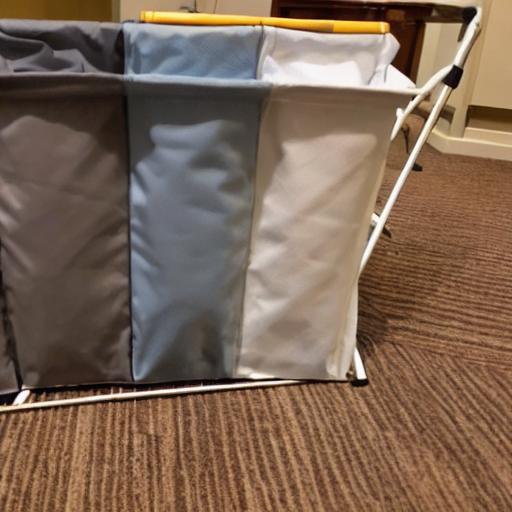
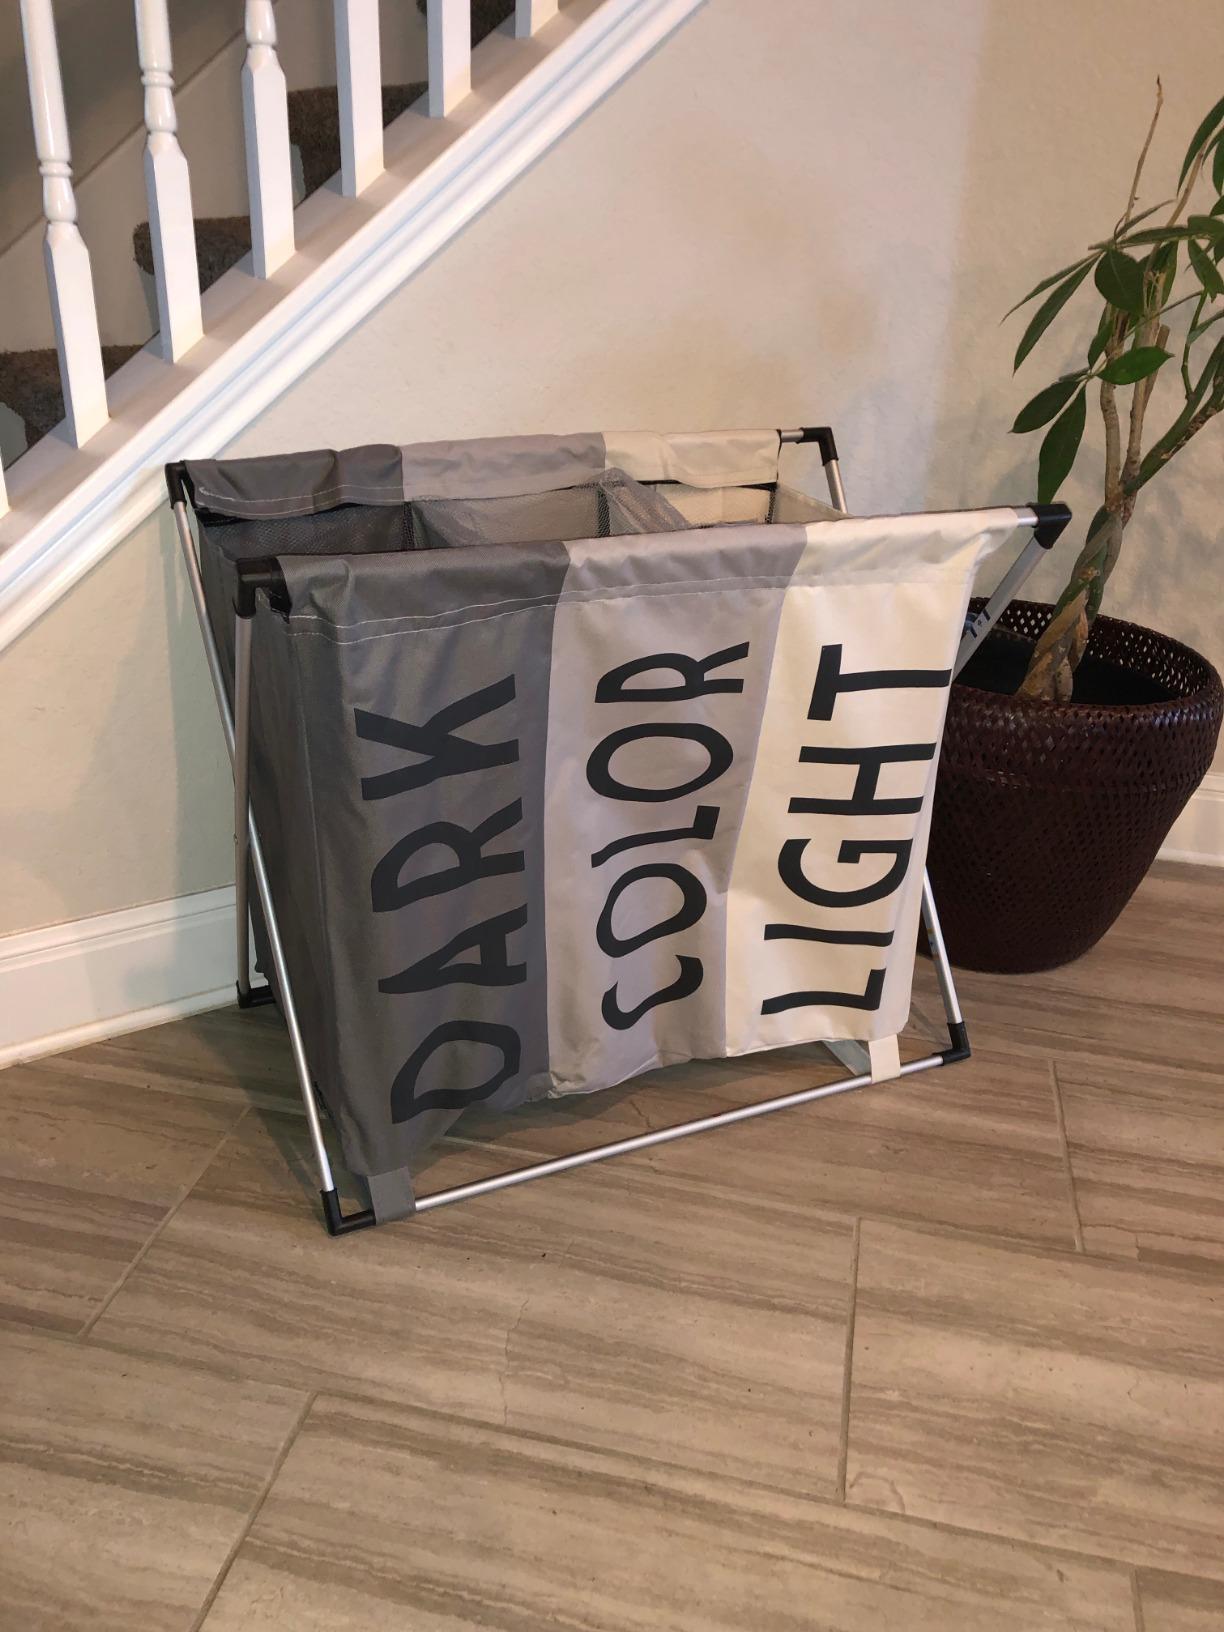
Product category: items_hamper
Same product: no